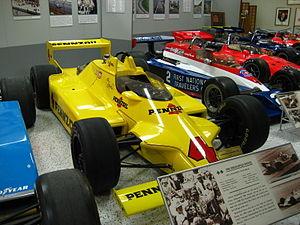
Les 500 miles d'Indianapolis 1980, organisés le dimanche 25 mai 1980 sur l'Indianapolis Motor Speedway, ont été remportés par le pilote américain Johnny Rutherford sur une Chaparral-Cosworth de l'écurie Chaparral.
John Sherman Rutherford, III, dit Lone Star JR -après 1980-, né le 12 mars 1938 à Coffeyville au Kansas, est un pilote de course américain. Il a remporté l'épreuve des 500 miles d'Indianapolis à trois reprises, en 1974, 1976 et 1980, et la même année les championnats Champ Car USAC Gold Crown et CART PPG Indy Car 1980, avec la Chaparral 2K, ainsi qu'antérieurement l'USAC National Sprint Car Championship en 1965.